Day of Lower Saxony

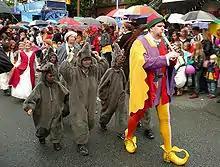
The Pied Piper of Hamelin in 2009 in Hamelin

The Day of Lower Saxony ( or "TdN") is a three-day, cultural state festival in the German state of Lower Saxony, which has taken place annually since 1981. The venue is always a different Lower Saxon town.